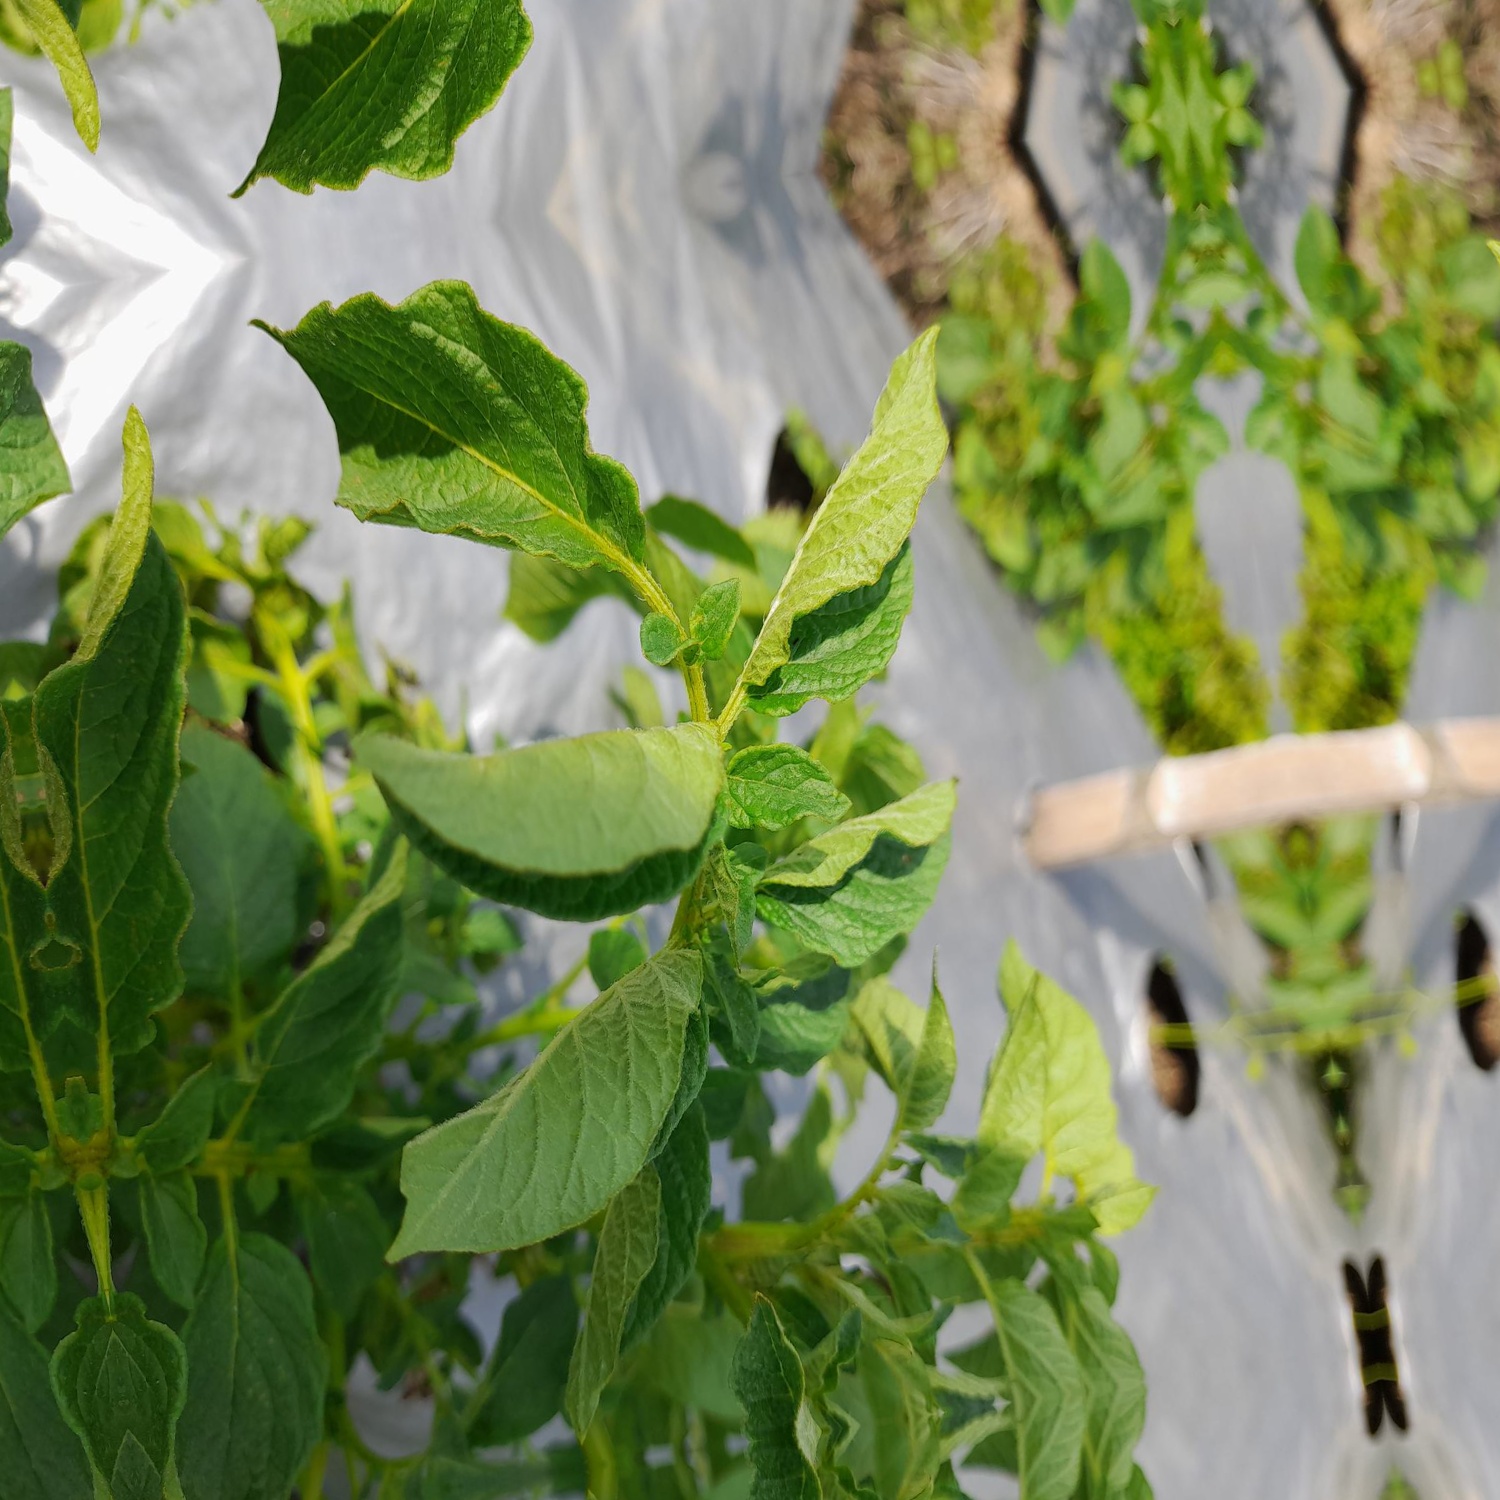
Etiqueta: Pudricion_Parda